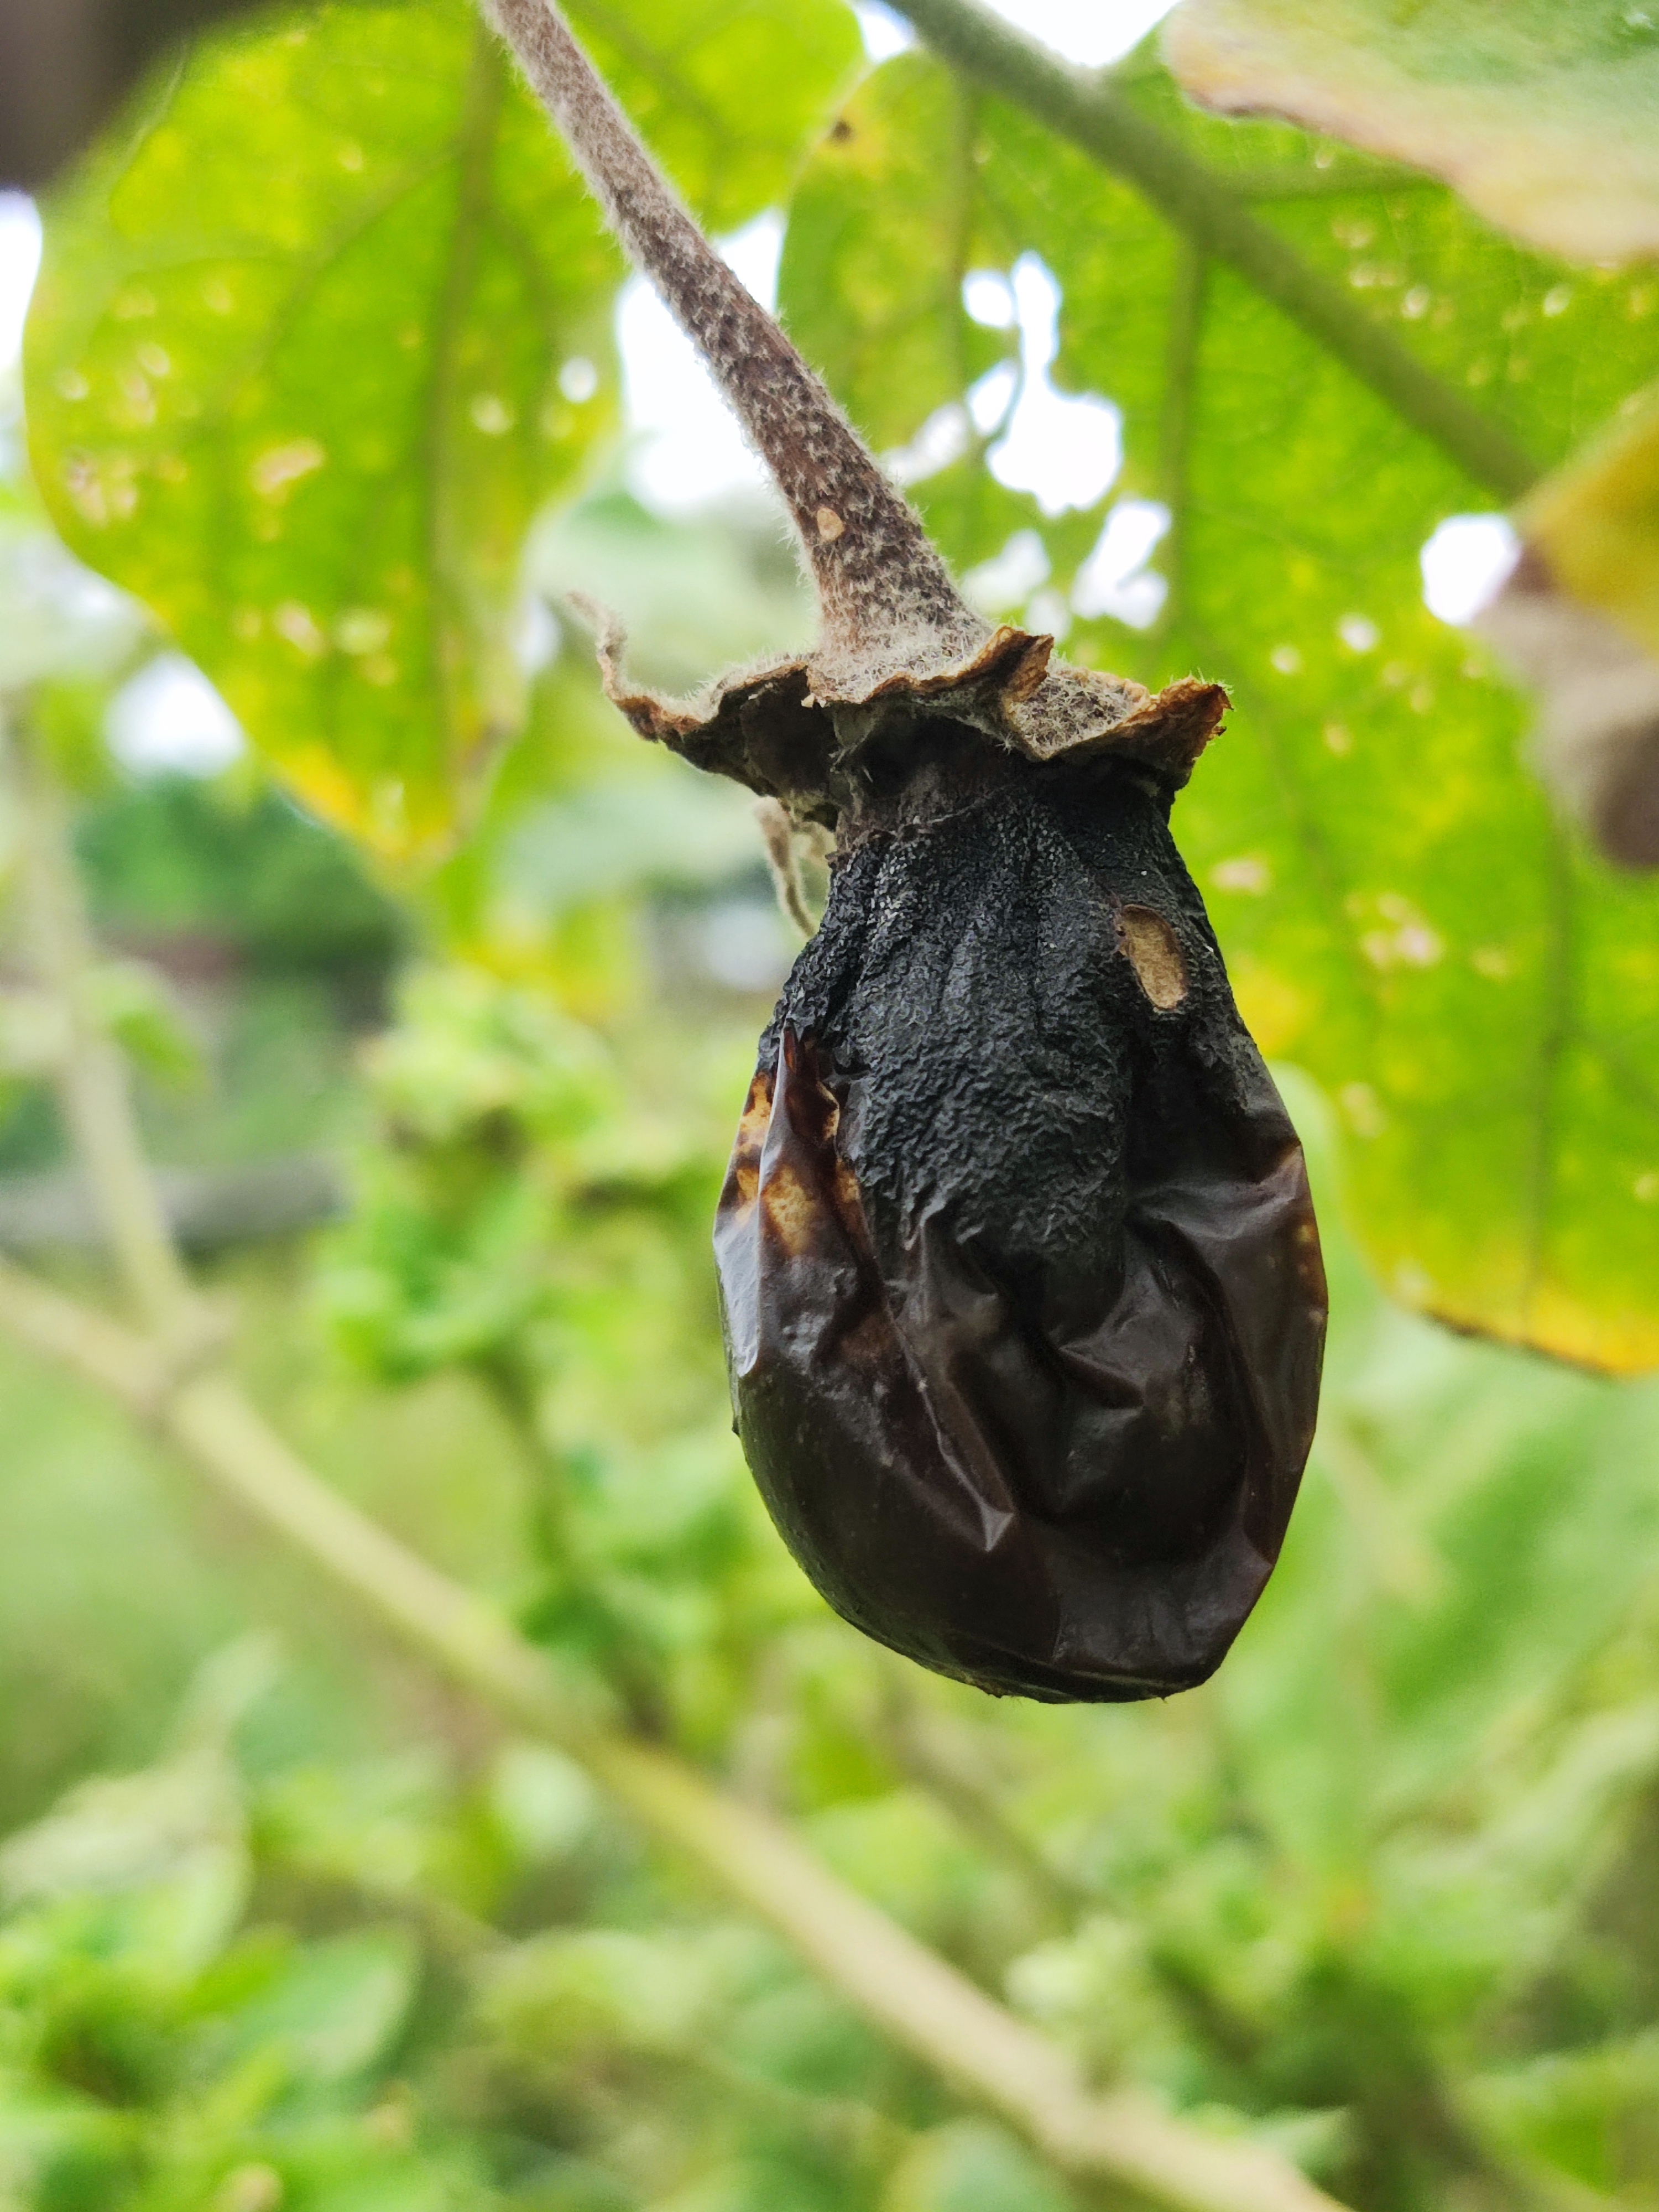
Label: Wet Rot